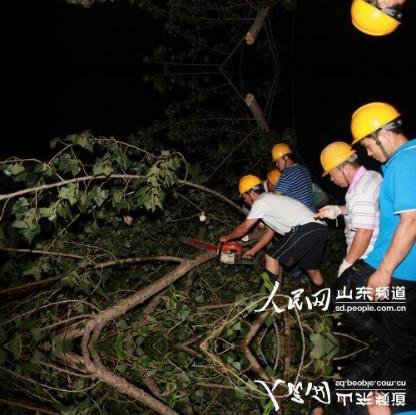
Objects in the image:
label: helmet
label: helmet
label: helmet
label: helmet
label: helmet
label: helmet